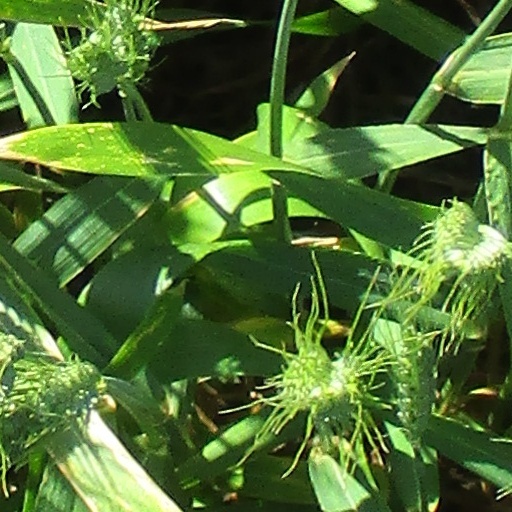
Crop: wheat